John K. King Books

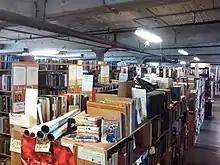
Interior

John K. King Used & Rare Books is an independent bookseller in Michigan.